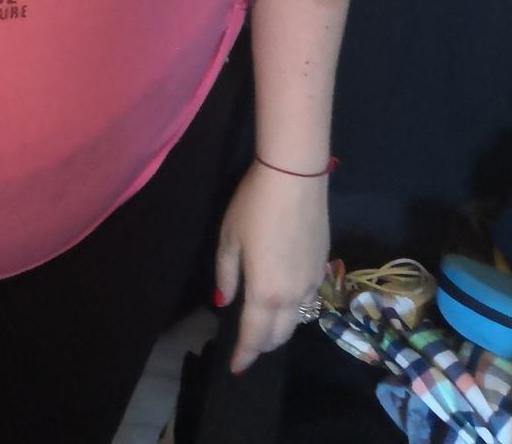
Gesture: no_gesture